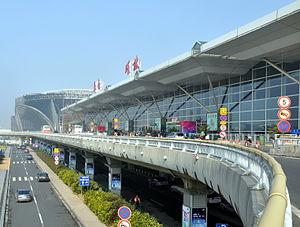
L'aéroport international de Sunan Shuofang est un aéroport qui dessert Suzhou et Wuxi dans la province du Jiangsu en Chine. Il est construit en 1955 pour un usage militaire. Son utilisation devient commerciale en 2004. Il a accueilli 3 590 188 passagers en 2013.